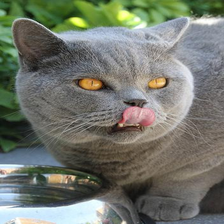
Species: cat
Breed: British Shorthair